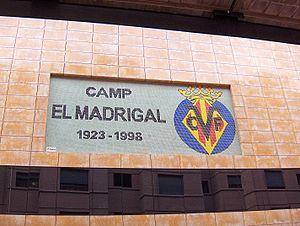
L'Estadio de la Cerámica, connu jusqu'en janvier 2017 comme El Madrigal, est un stade de football situé à Vila-real, en Espagne. Il accueille les matchs à domicile du Villarreal CF.